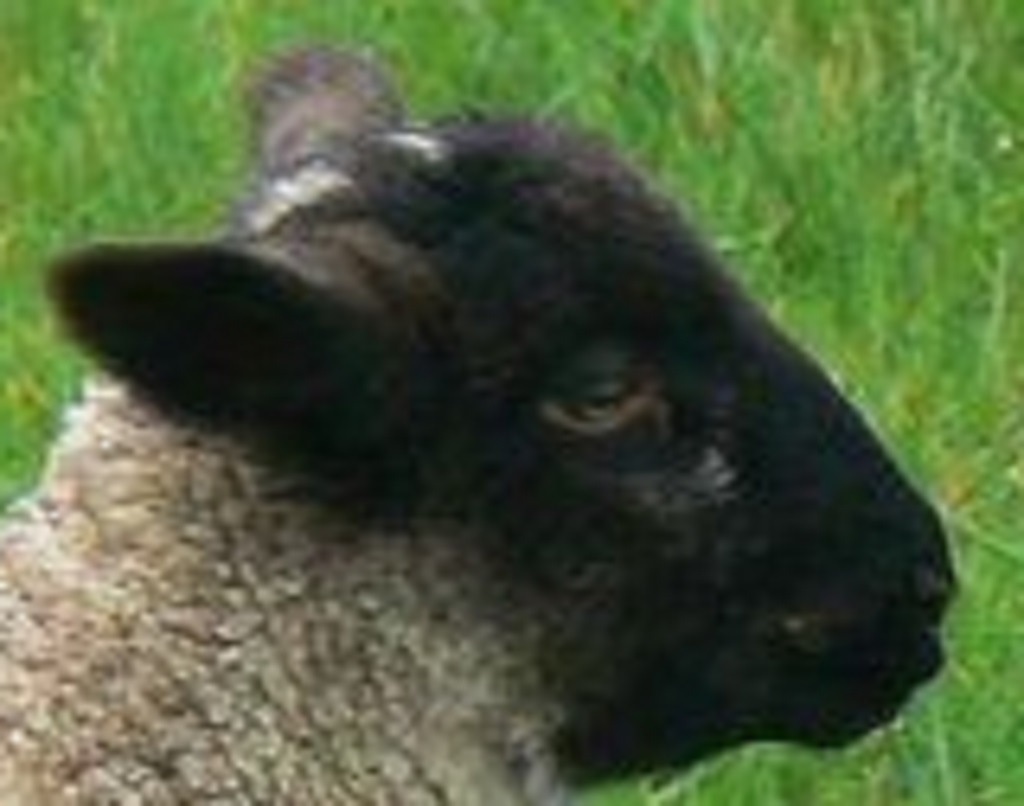
Label: pain